Claiborne Catlin Elliman

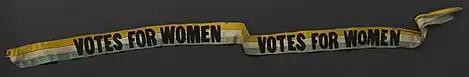
This is Claiborne Catlin's sash that she wore during her ride for women's suffrage.

After her husband's death, Elliman was reluctant to move back to her home so she moved to New York. There she went to the New York School of Philanthropy, a higher education institution that trained people to do social work, where she began to do settlement work. Additionally, she worked with Dr. Charles Davenport studying eugenics in Cold Spring Harbor, Long Island. In 1914 she got a job working at a psychological clinic at the University of Pennsylvania where she wrote an excerpt in "The Psychological Clinic," Volume 8 titled, "Incorrigibility Due to Mismanagement and Misunderstanding".